Koyyam

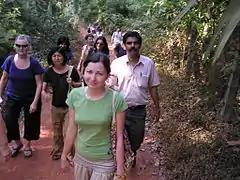
Karimbam farm

Koyyam (കൊയ്യം) is the part of Chengalai Panchayat, Kannur district, in the state of Kerala on the southwestern coast of India. Koyyam LP school is situated in "Koyyam". Koyyam Govt High School situated in Perinthaleri, Koyyam. The new bridge is constructed from koyyam to Velam, Mayyil. The transportation is very now much easier to Kannur Town after completing the Koyyam Bridge(23 km). The bridge made koyyam is a very accessible place to the new Kannur International Airport, Mattannur. Main Airport Road will be passing through Koyyam from chempanthotti & Valakkai. This will be parallel route for existing Parassinikkadavu from Taliparamba to Mattannur. Also it will be a major road connectivity for the people from high range areas like alakkode/ Karuvanchal/ Naduvil to the airport